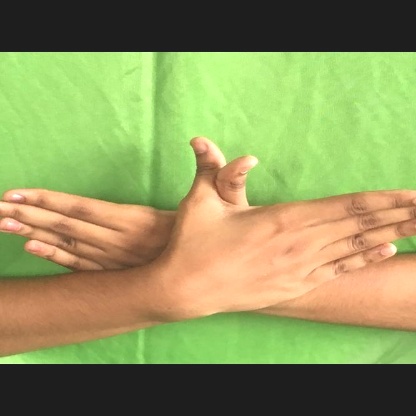
Mudra: Garuda